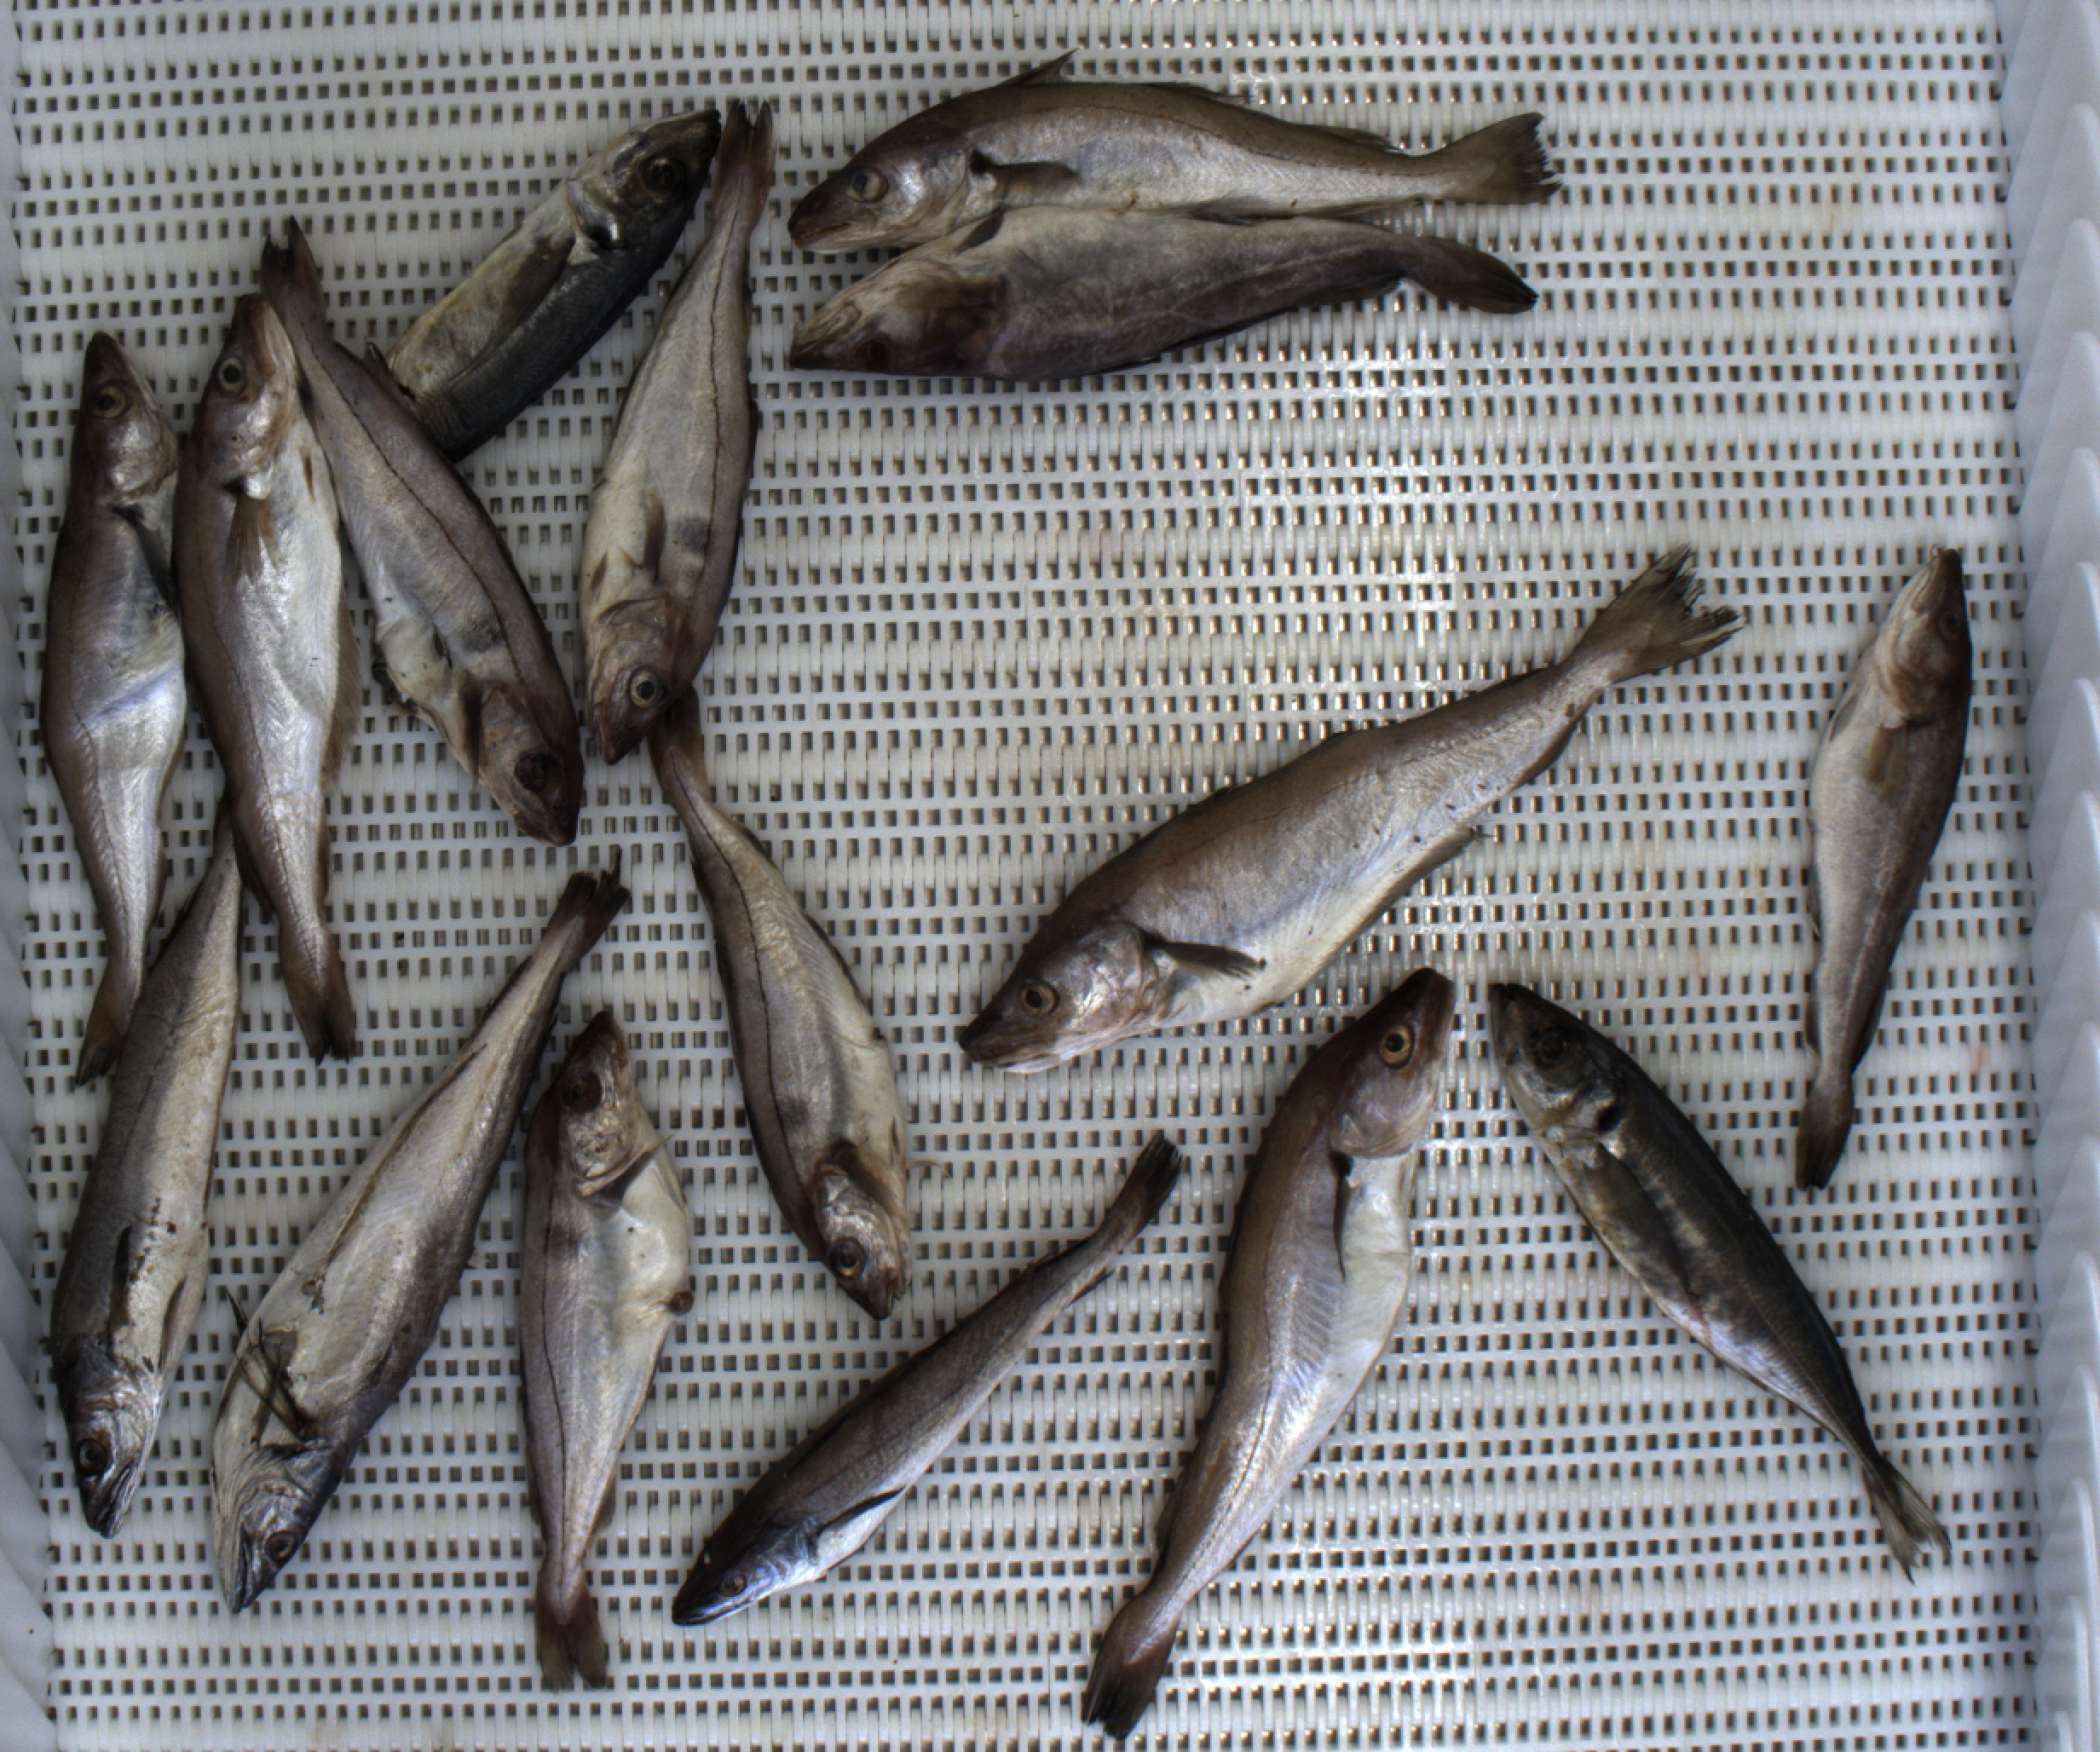
Total fish: 16
Cod: 2
Haddock: 4
Whiting: 5
Hake: 3
Horse mackerel: 2
Saithe: 0
Other: 0